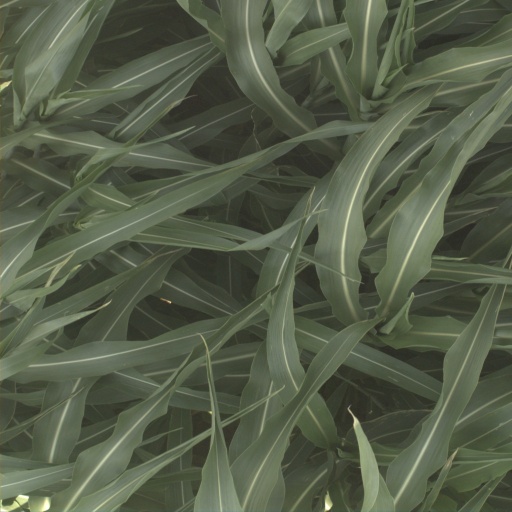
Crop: sorghum